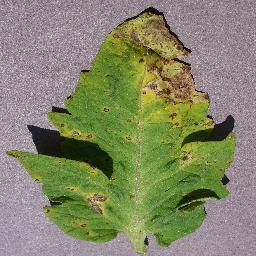
Label: Tomato___Septoria_leaf_spot